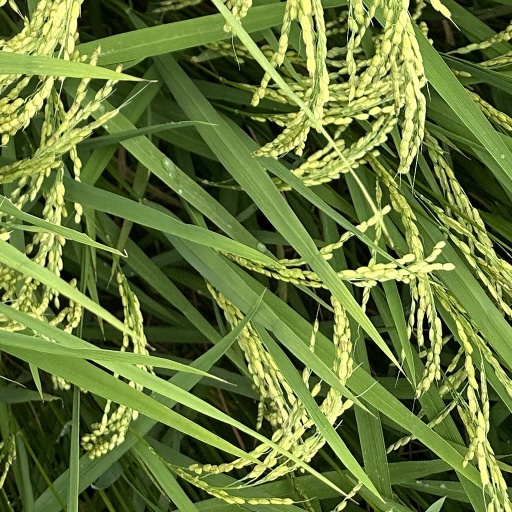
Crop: rice